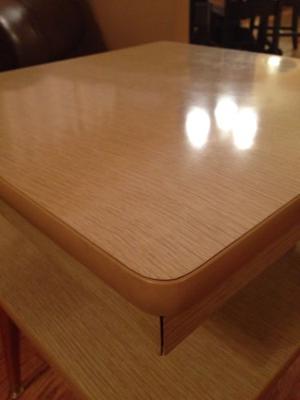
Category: table